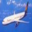
Label: airplane